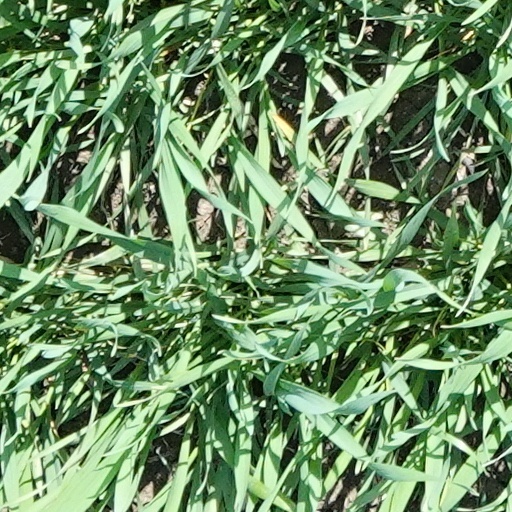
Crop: wheat